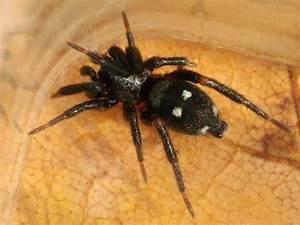
spider